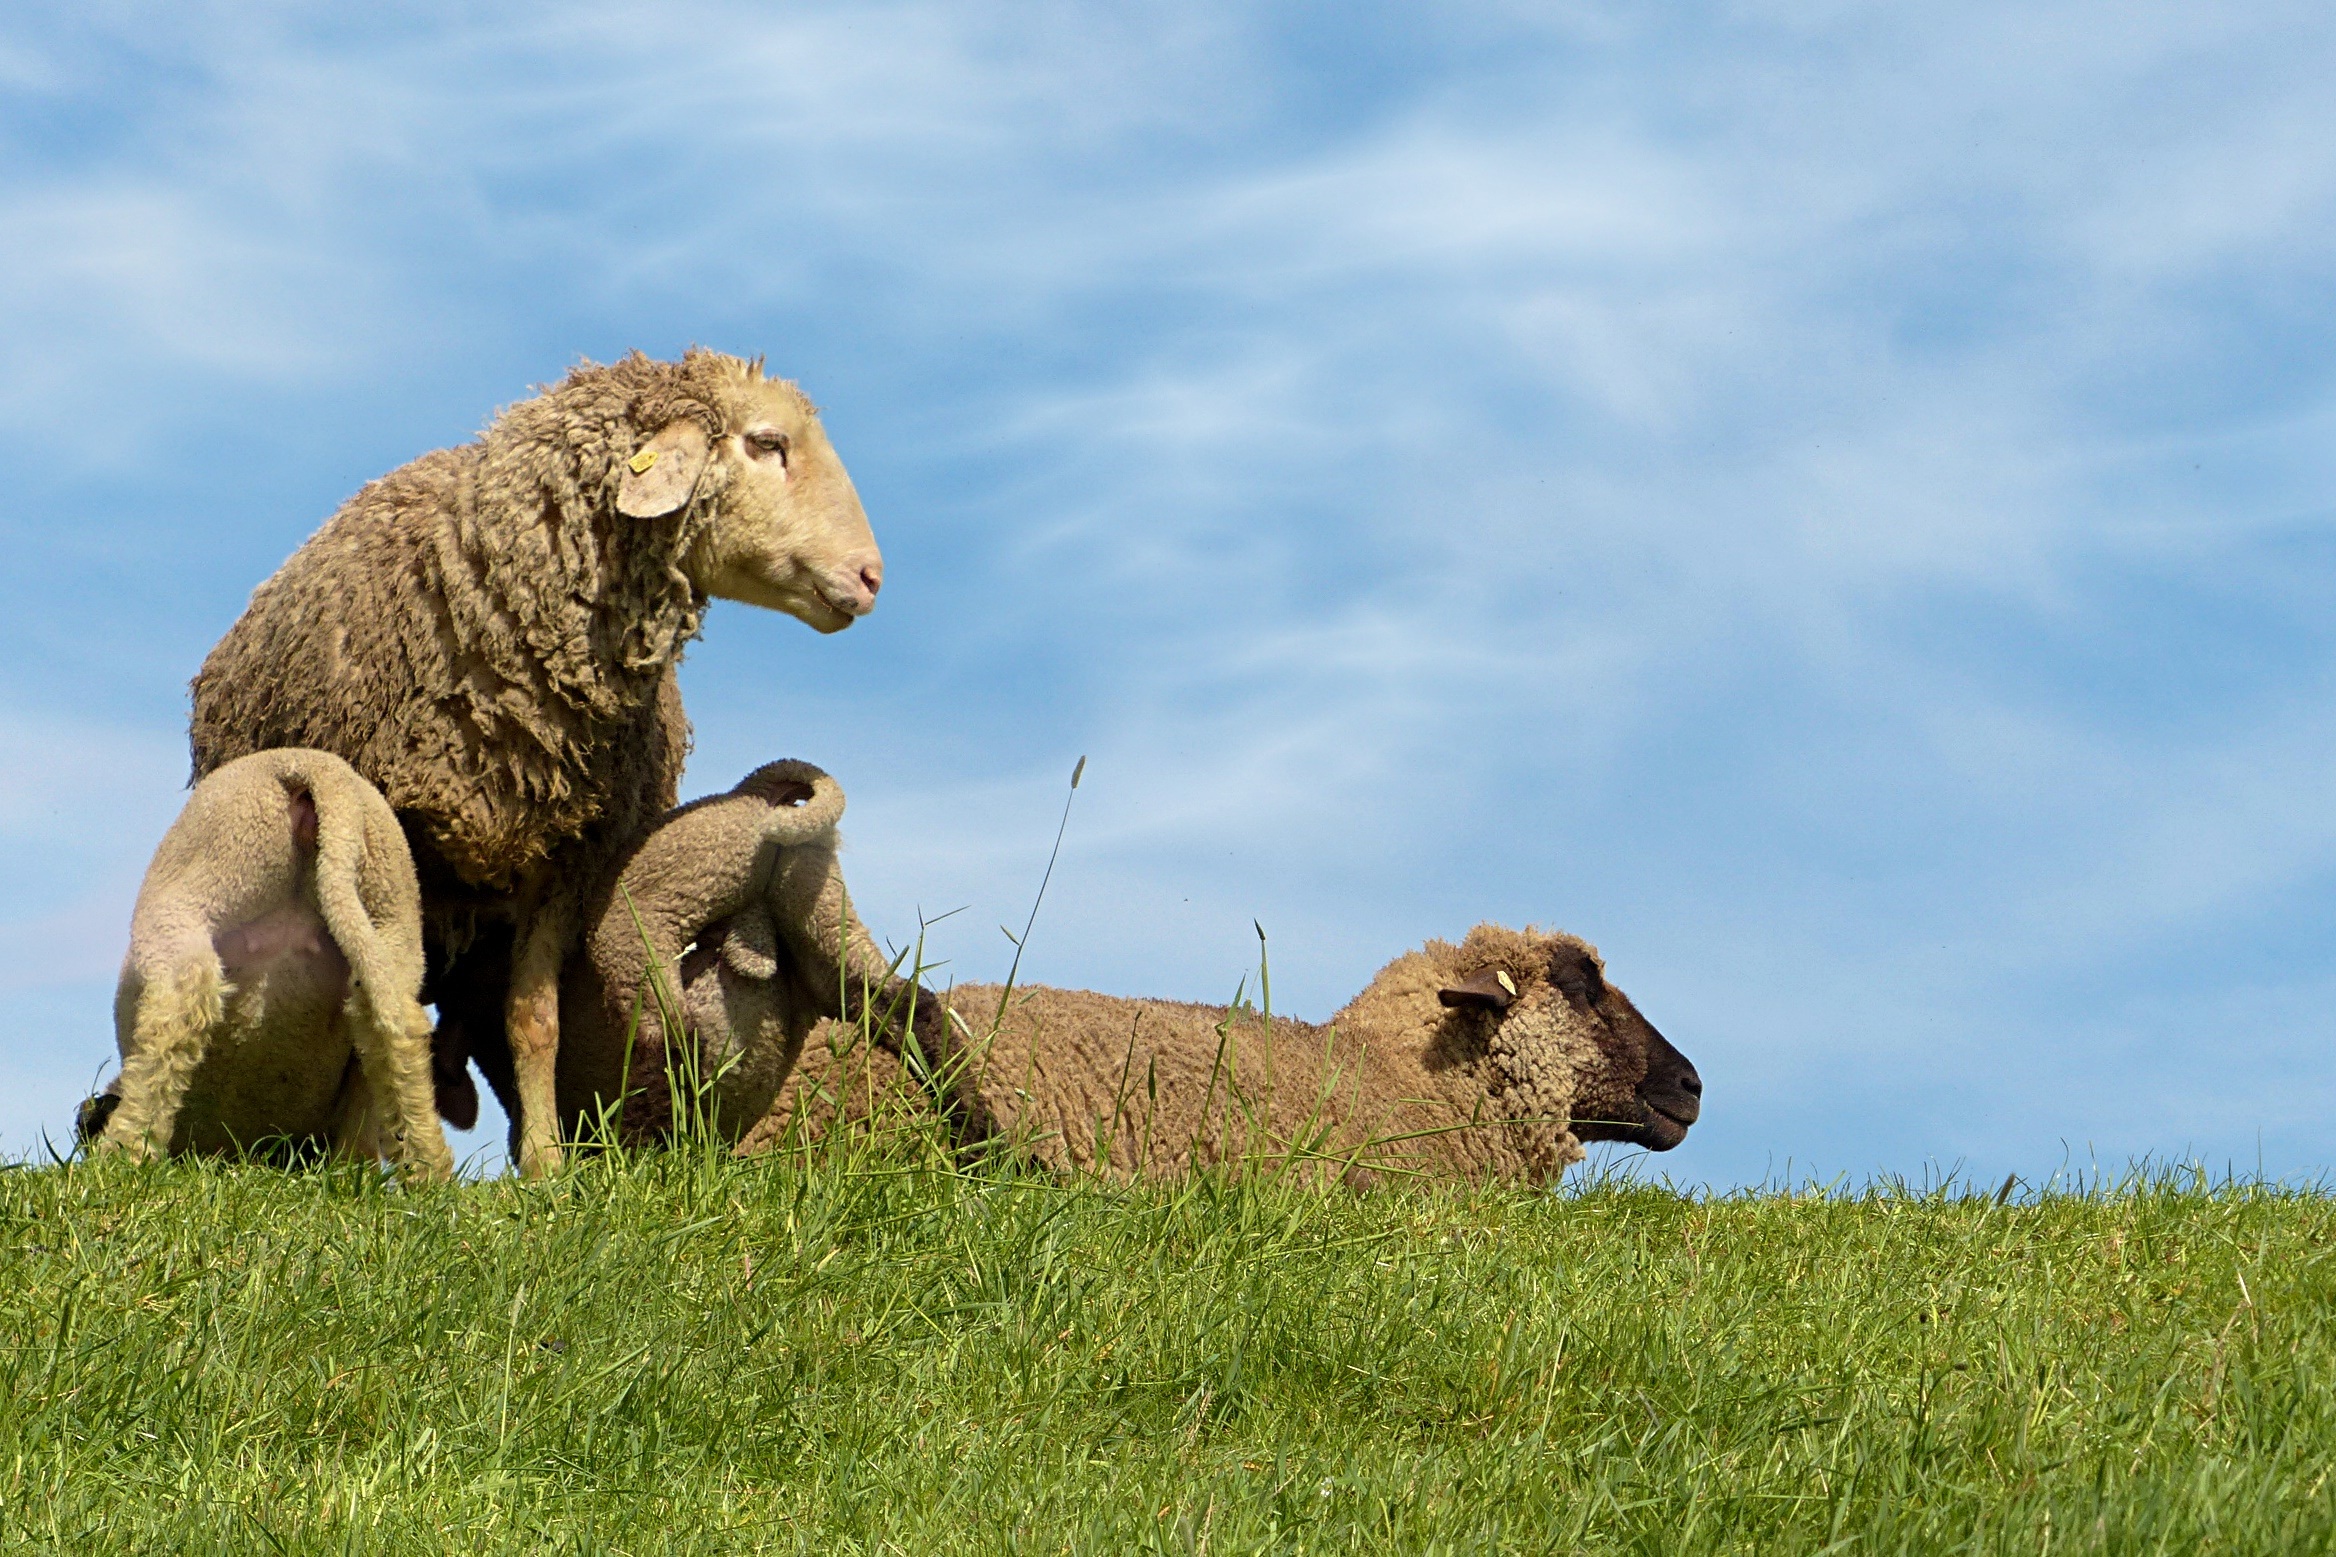
grass, adventure, animal, wildlife, sheep, mammal, fauna, lion, cheetah, sheeps, lambs, safari, dike, grizzly bear, natural environment